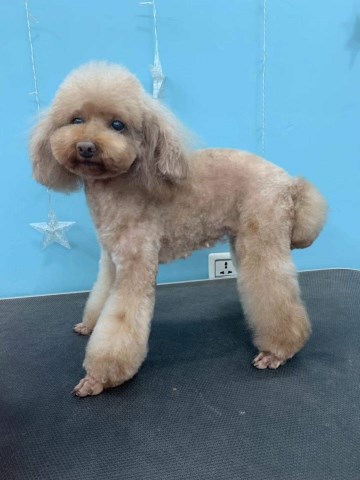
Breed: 2925-n000114-toy_poodle